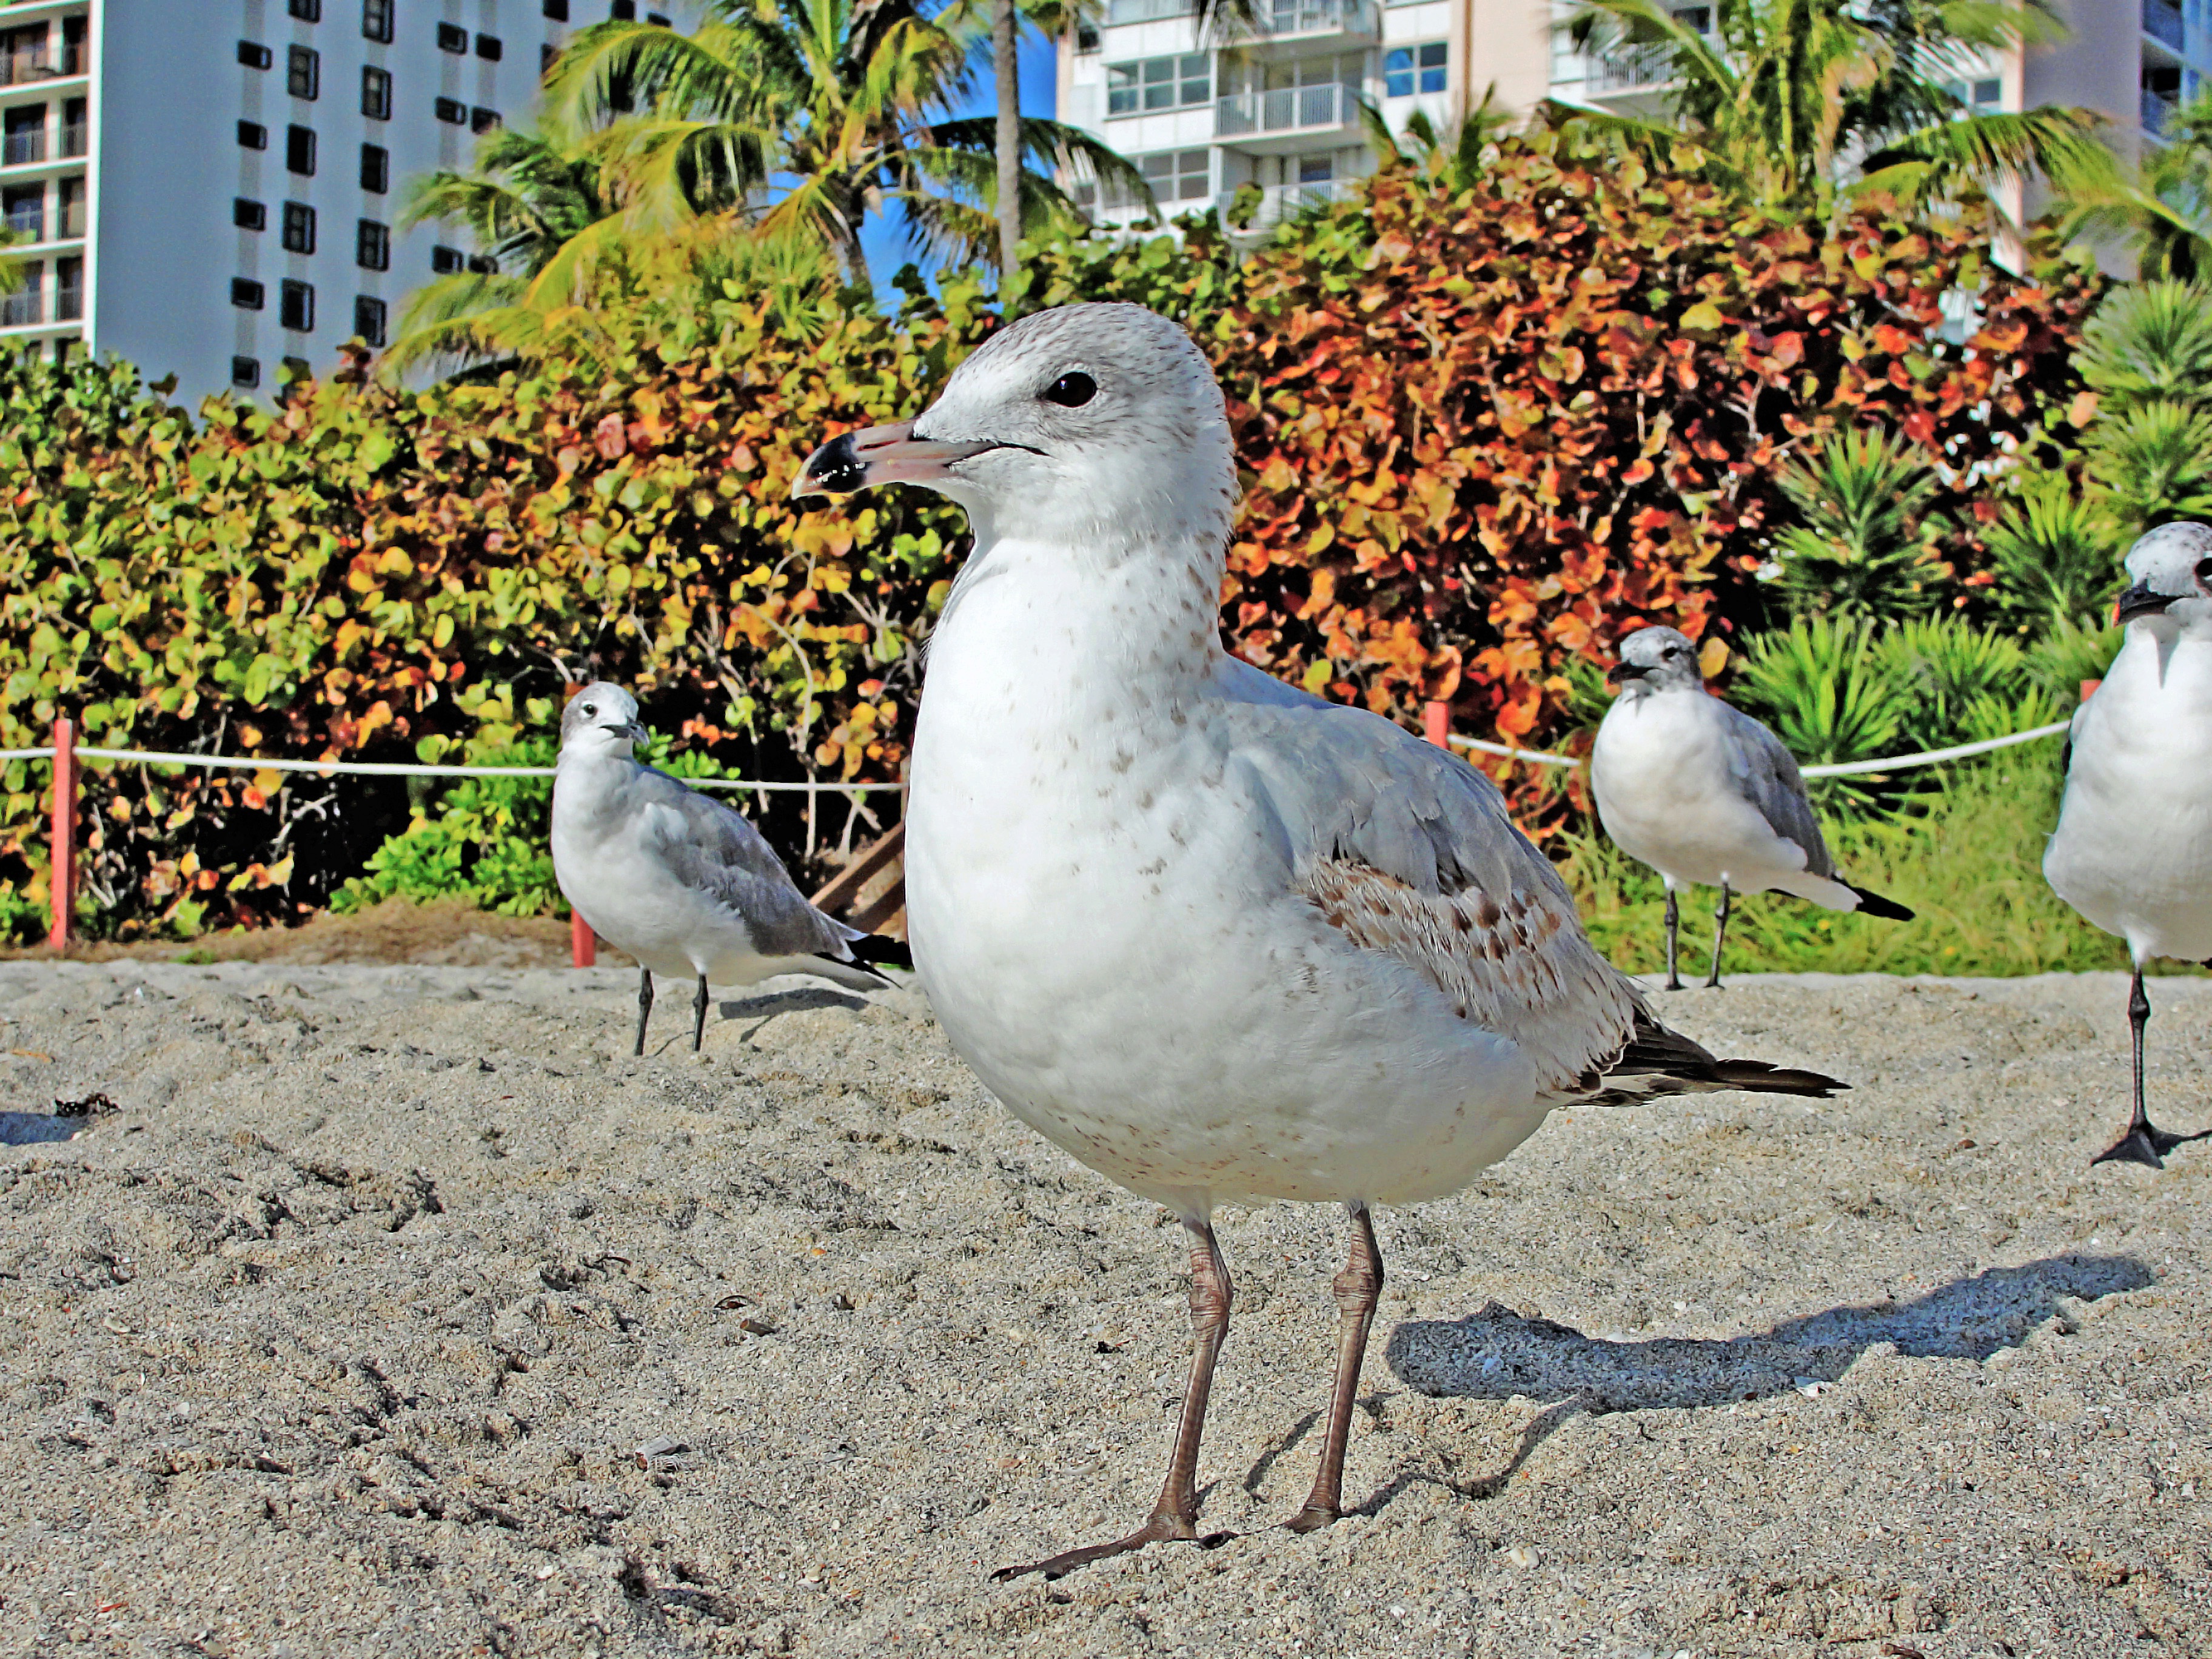
beach, sand, bird, seabird, seagull, wildlife, gull, fauna, birds, vertebrate, costa, charadriiformes, pigeons and doves, stock dove